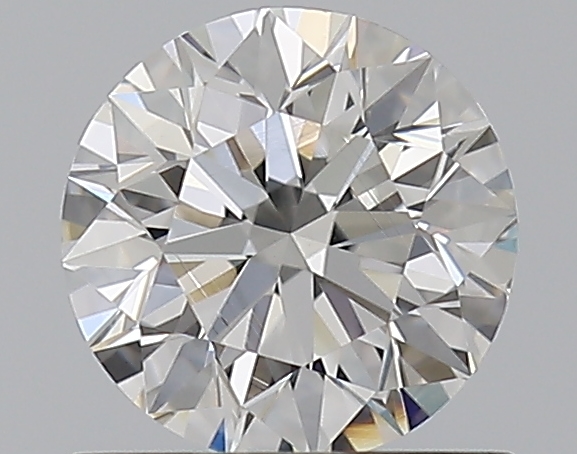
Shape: round
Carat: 0.7
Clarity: VS2
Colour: G
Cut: EX
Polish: EX
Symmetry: EX
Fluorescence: N
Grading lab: GIA
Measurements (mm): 5.61 x 5.64 x 3.55